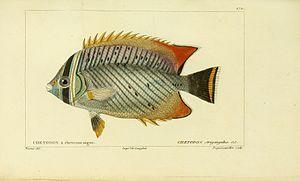
L’Histoire naturelle des poissons est un monumental ouvrage en 22 volumes publié entre 1828 et 1849 par Georges Cuvier et son élève et futur successeur Achille Valenciennes.